Gwangjin Bridge

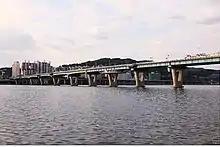
Gwangjin Bridge

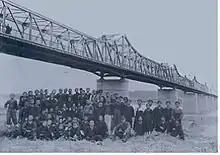
Original bridge in 1937

The Gwangjin Bridge crosses the Han River in South Korea and connects the districts of Gwangjin-gu and Gangdong-gu. The original bridge was completed in 1936, but because of deteriorating conditions, it was rebuilt and reopened in November 2003.